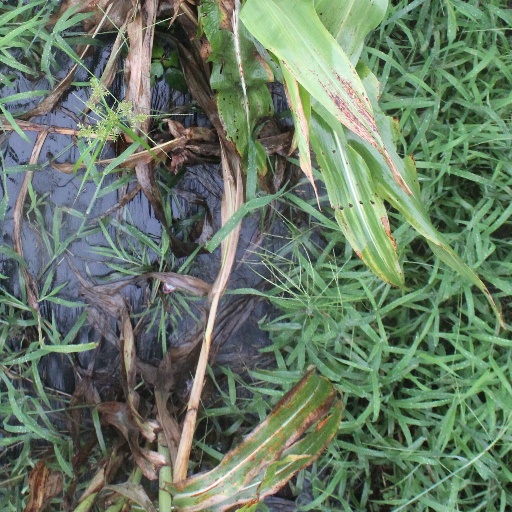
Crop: sorghum